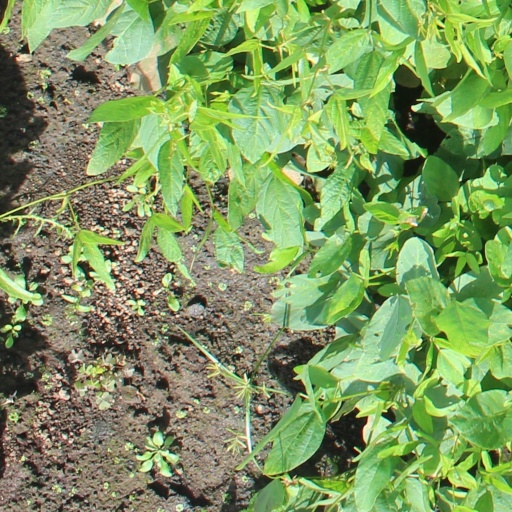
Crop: soybean